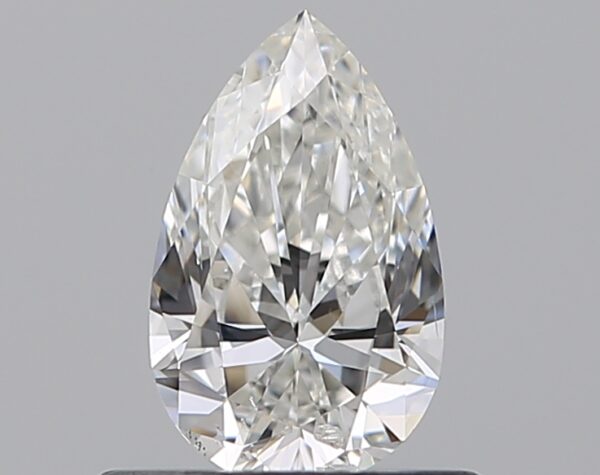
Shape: pear
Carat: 0.5
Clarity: SI1
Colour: G
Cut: VG
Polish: VG
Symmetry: VG
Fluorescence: N
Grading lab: GIA
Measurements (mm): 6.98 x 4.3 x 2.65